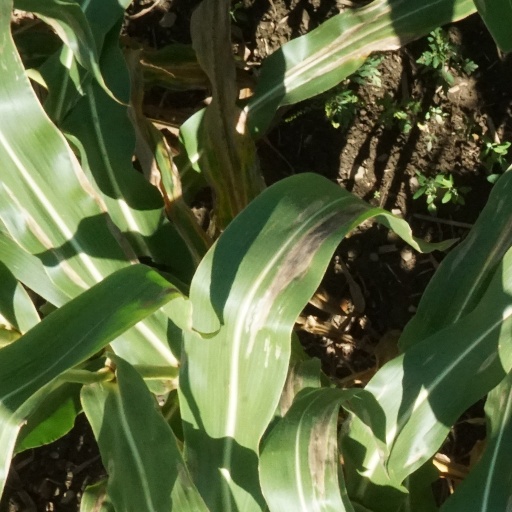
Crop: maize; corn